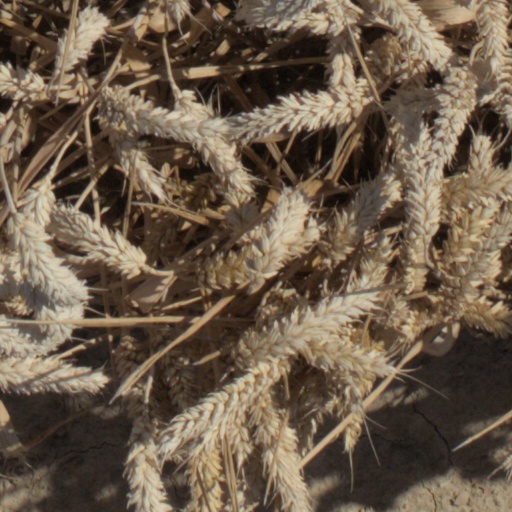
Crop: wheat